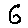
Label: 6